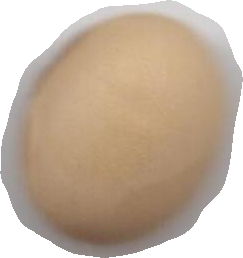
Variety: Anjasmoro